McWay Falls

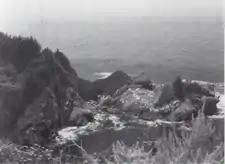
McWay Falls (circa 1963) falling directly into the ocean before mudslides and debris caused a beach to form

In 1983, Big Sur experienced one of the wettest years on record with of rain. Up to this time, McWay Falls fell directly into the ocean. The huge rainfall resulted in several landslides and mudflows, including an extremely large mudslide immediately north of Julia Pfeiffer Burns State Park on March 1. The mudflow entered the ocean immediately to the north of the falls, and Highway 1 was closed for a year while the road was repaired. Reconstruction deposited nearly of landslide material on the coast, at the base of the slope. Wave action then transported some of the debris south to McWay Cove, forming a sandy beach beneath the falls where none had previously existed. Loose material from the slope beneath the road is still contributing sand to the coastal system. McWay Falls now meets the ocean only when the tide is in, but over time, the beach may wear away so that the falls drop directly into the ocean again.